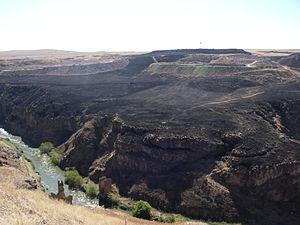
Le pont sur l'Akhourian est un ancien pont franchissant l'Akhourian à proximité des ruines de l'ancienne capitale arménienne d'Ani, entre la Turquie et l'Arménie.